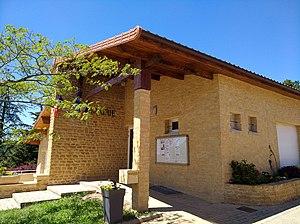
Mairie de Saint-Jean-des-Vignes, dans le département du Rhône (France).
Saint-Jean-des-Vignes est une commune française, située dans le département du Rhône en région Auvergne-Rhône-Alpes. Elle est située dans l'ancienne région historique du Beaujolais.